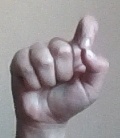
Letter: fa